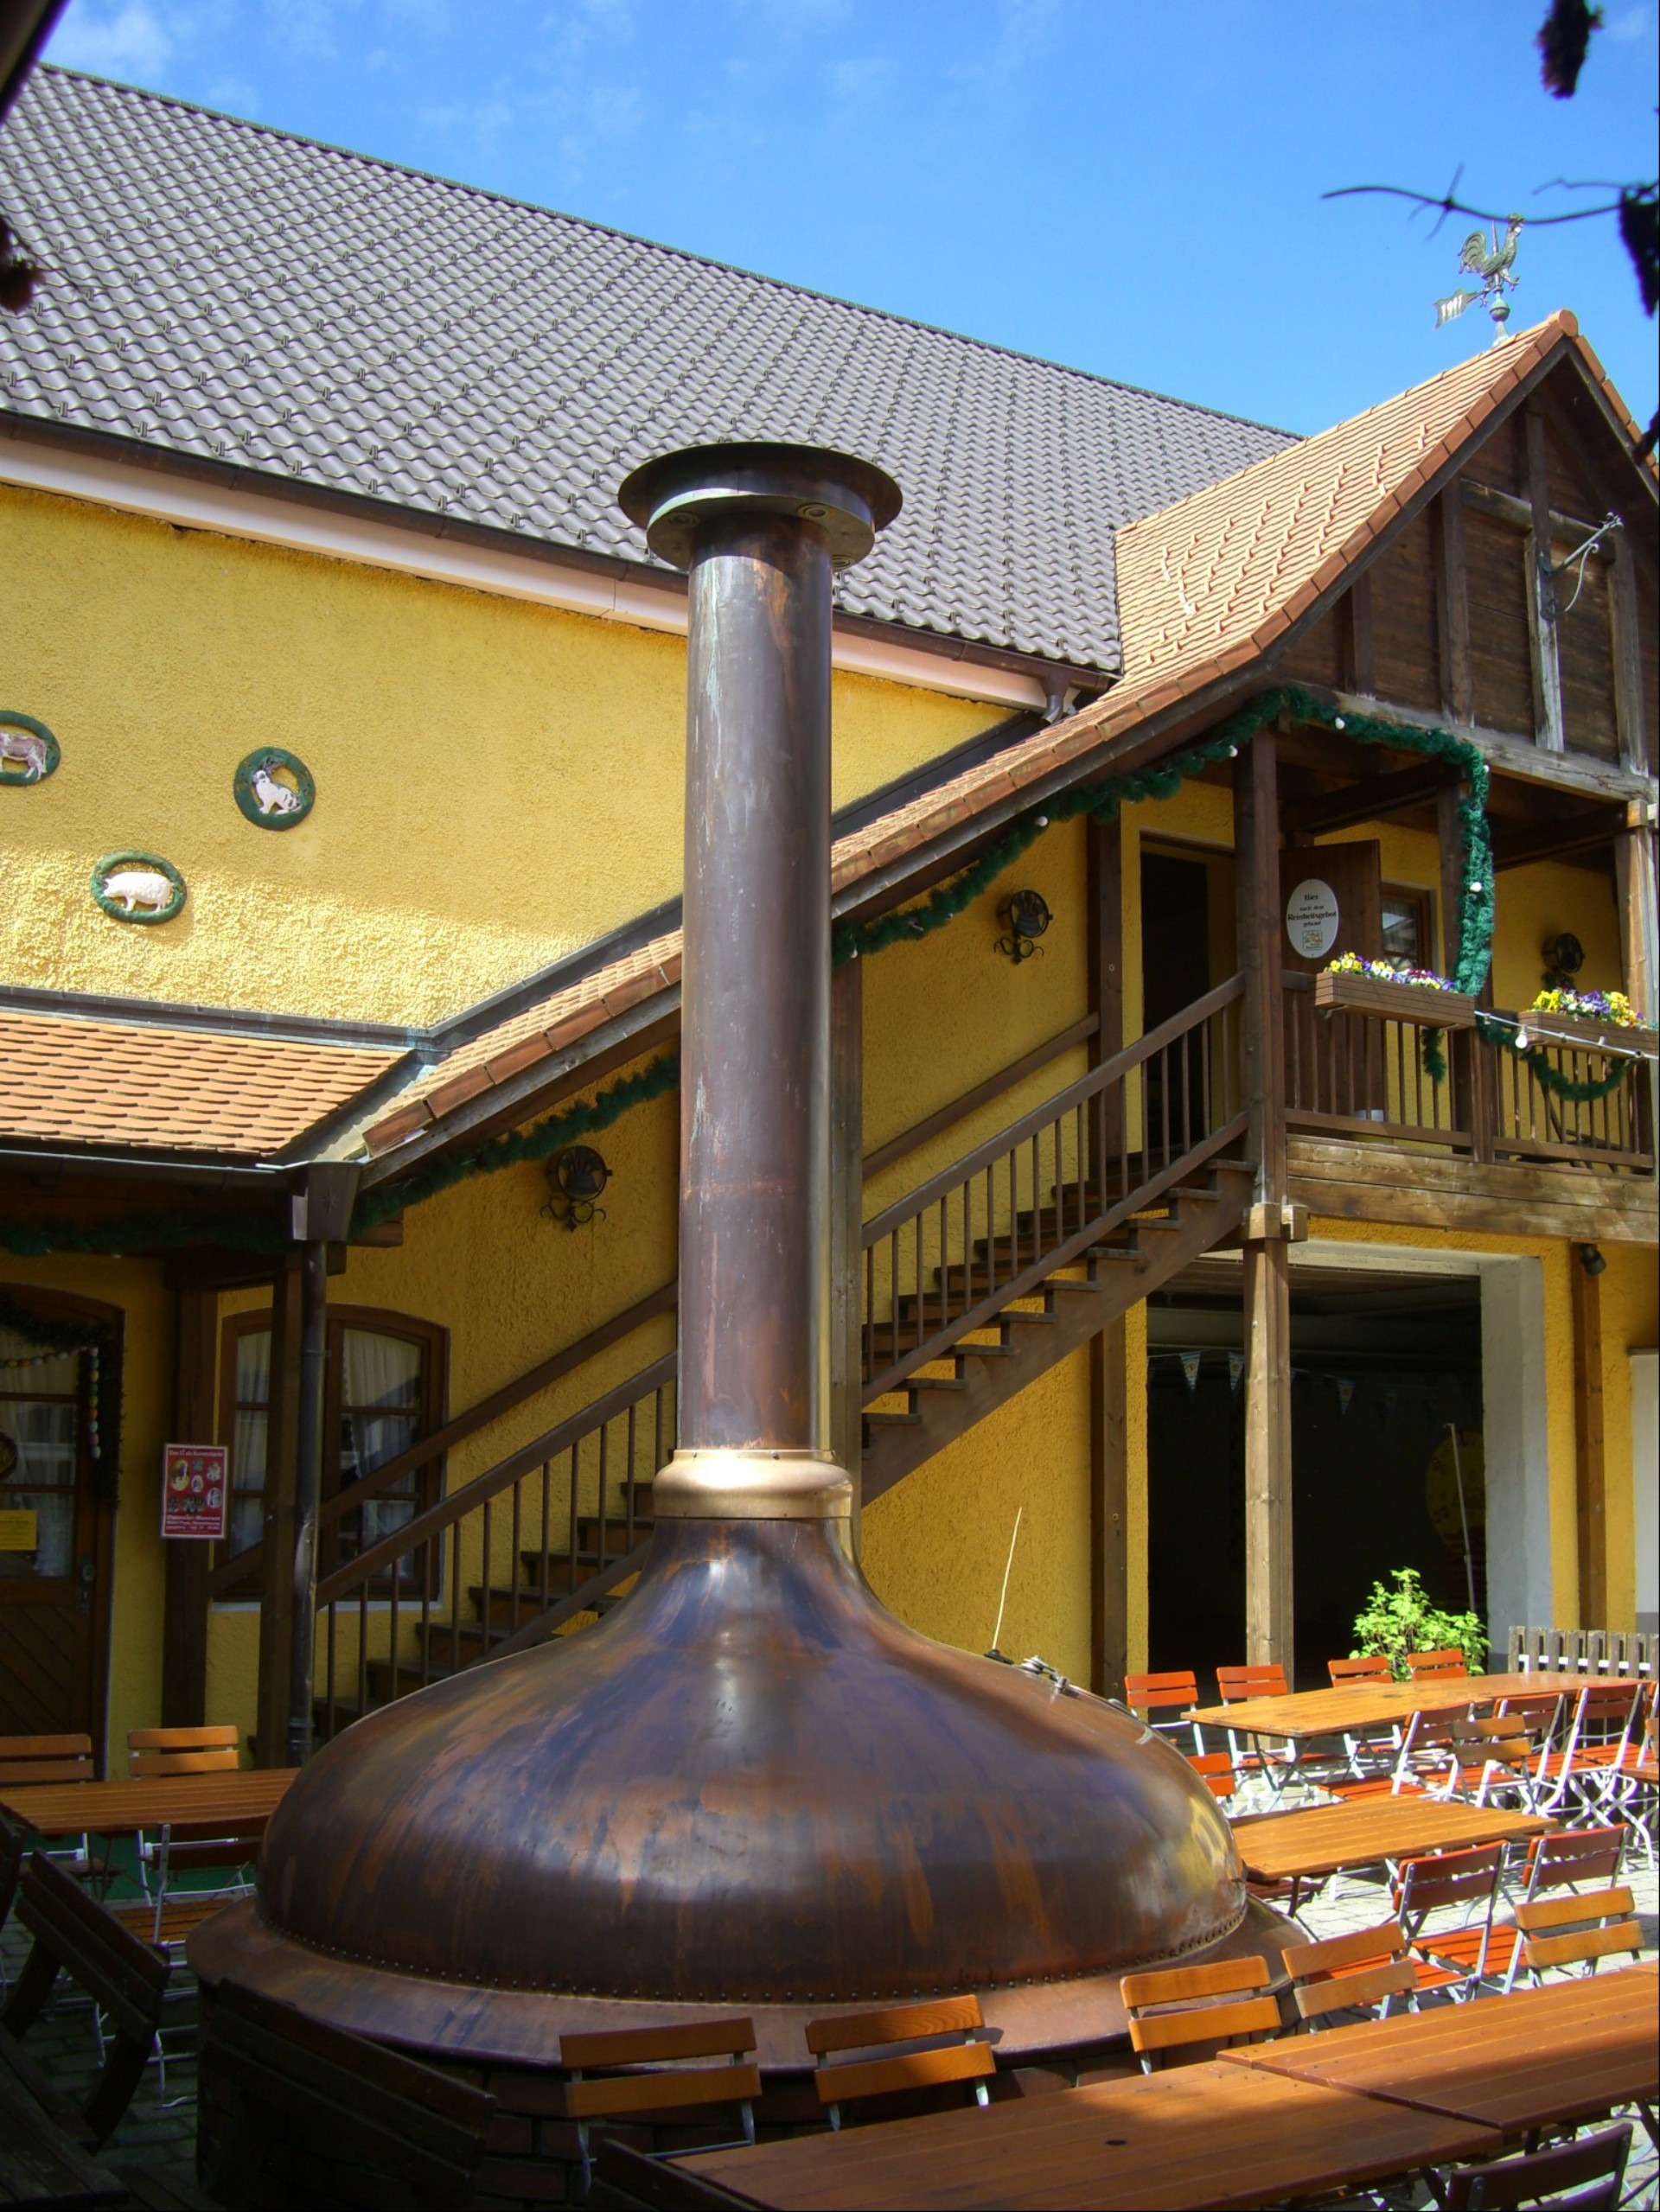
building, restaurant, travel, amusement park, place of worship, courtyard, temple, resort, copper, shrine, beer garden, nesselwang, sudpfanne